Peter Claver

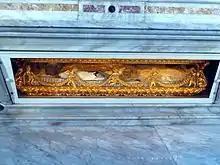
The bones of Claver under an altar at the Church of St. Peter Claver in Cartagena

In the last years of his life Peter was too ill to leave his room. He lingered for four years, largely forgotten and neglected, physically abused and starved by an ex-slave who had been hired by the Superior of the house to care for him. He never complained about his treatment, accepting it as a just punishment for his sins. He died on 8 September 1654.